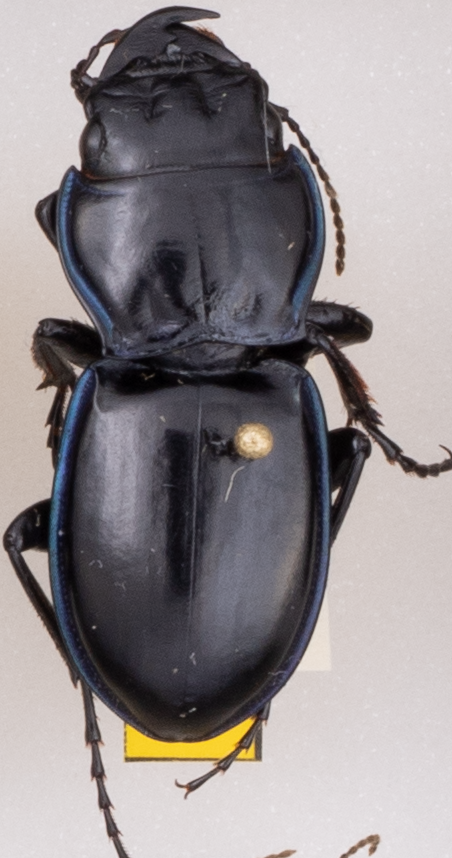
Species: Pasimachus elongatus
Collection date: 2020-08-10
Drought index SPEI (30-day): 0.992
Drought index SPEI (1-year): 0.746
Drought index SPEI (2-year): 2.09